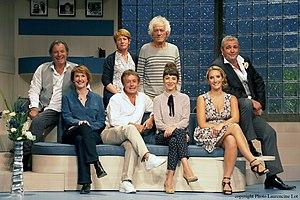
David Pharao est un metteur en scène, auteur, scénariste français né le 18 février 1958. D’abord comédien, il se dirige très tôt vers l’écriture et la mise en scène de comédies pour le théâtre, la télévision et le cinéma.